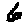
Label: 6